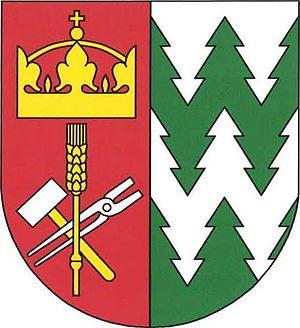
Chyňava est une commune du district de Beroun, dans la région de Bohême-Centrale, en République tchèque. Sa population s'élevait à 1 851 habitants en 2020.